French Algeria

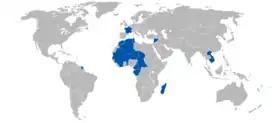
The French colonial empire in 1920

The invasion of Algeria against the Regency of Algiers (Ottoman Algeria) was initiated in the last days of the Bourbon Restoration by Charles X, as an attempt to increase his popularity amongst the French people. He particularly hoped to appeal to the many veterans of the Napoleonic Wars who lived in Paris. His intention was to bolster patriotic sentiment, and distract attention from ineptly handled domestic policies by "skirmishing against the dey."